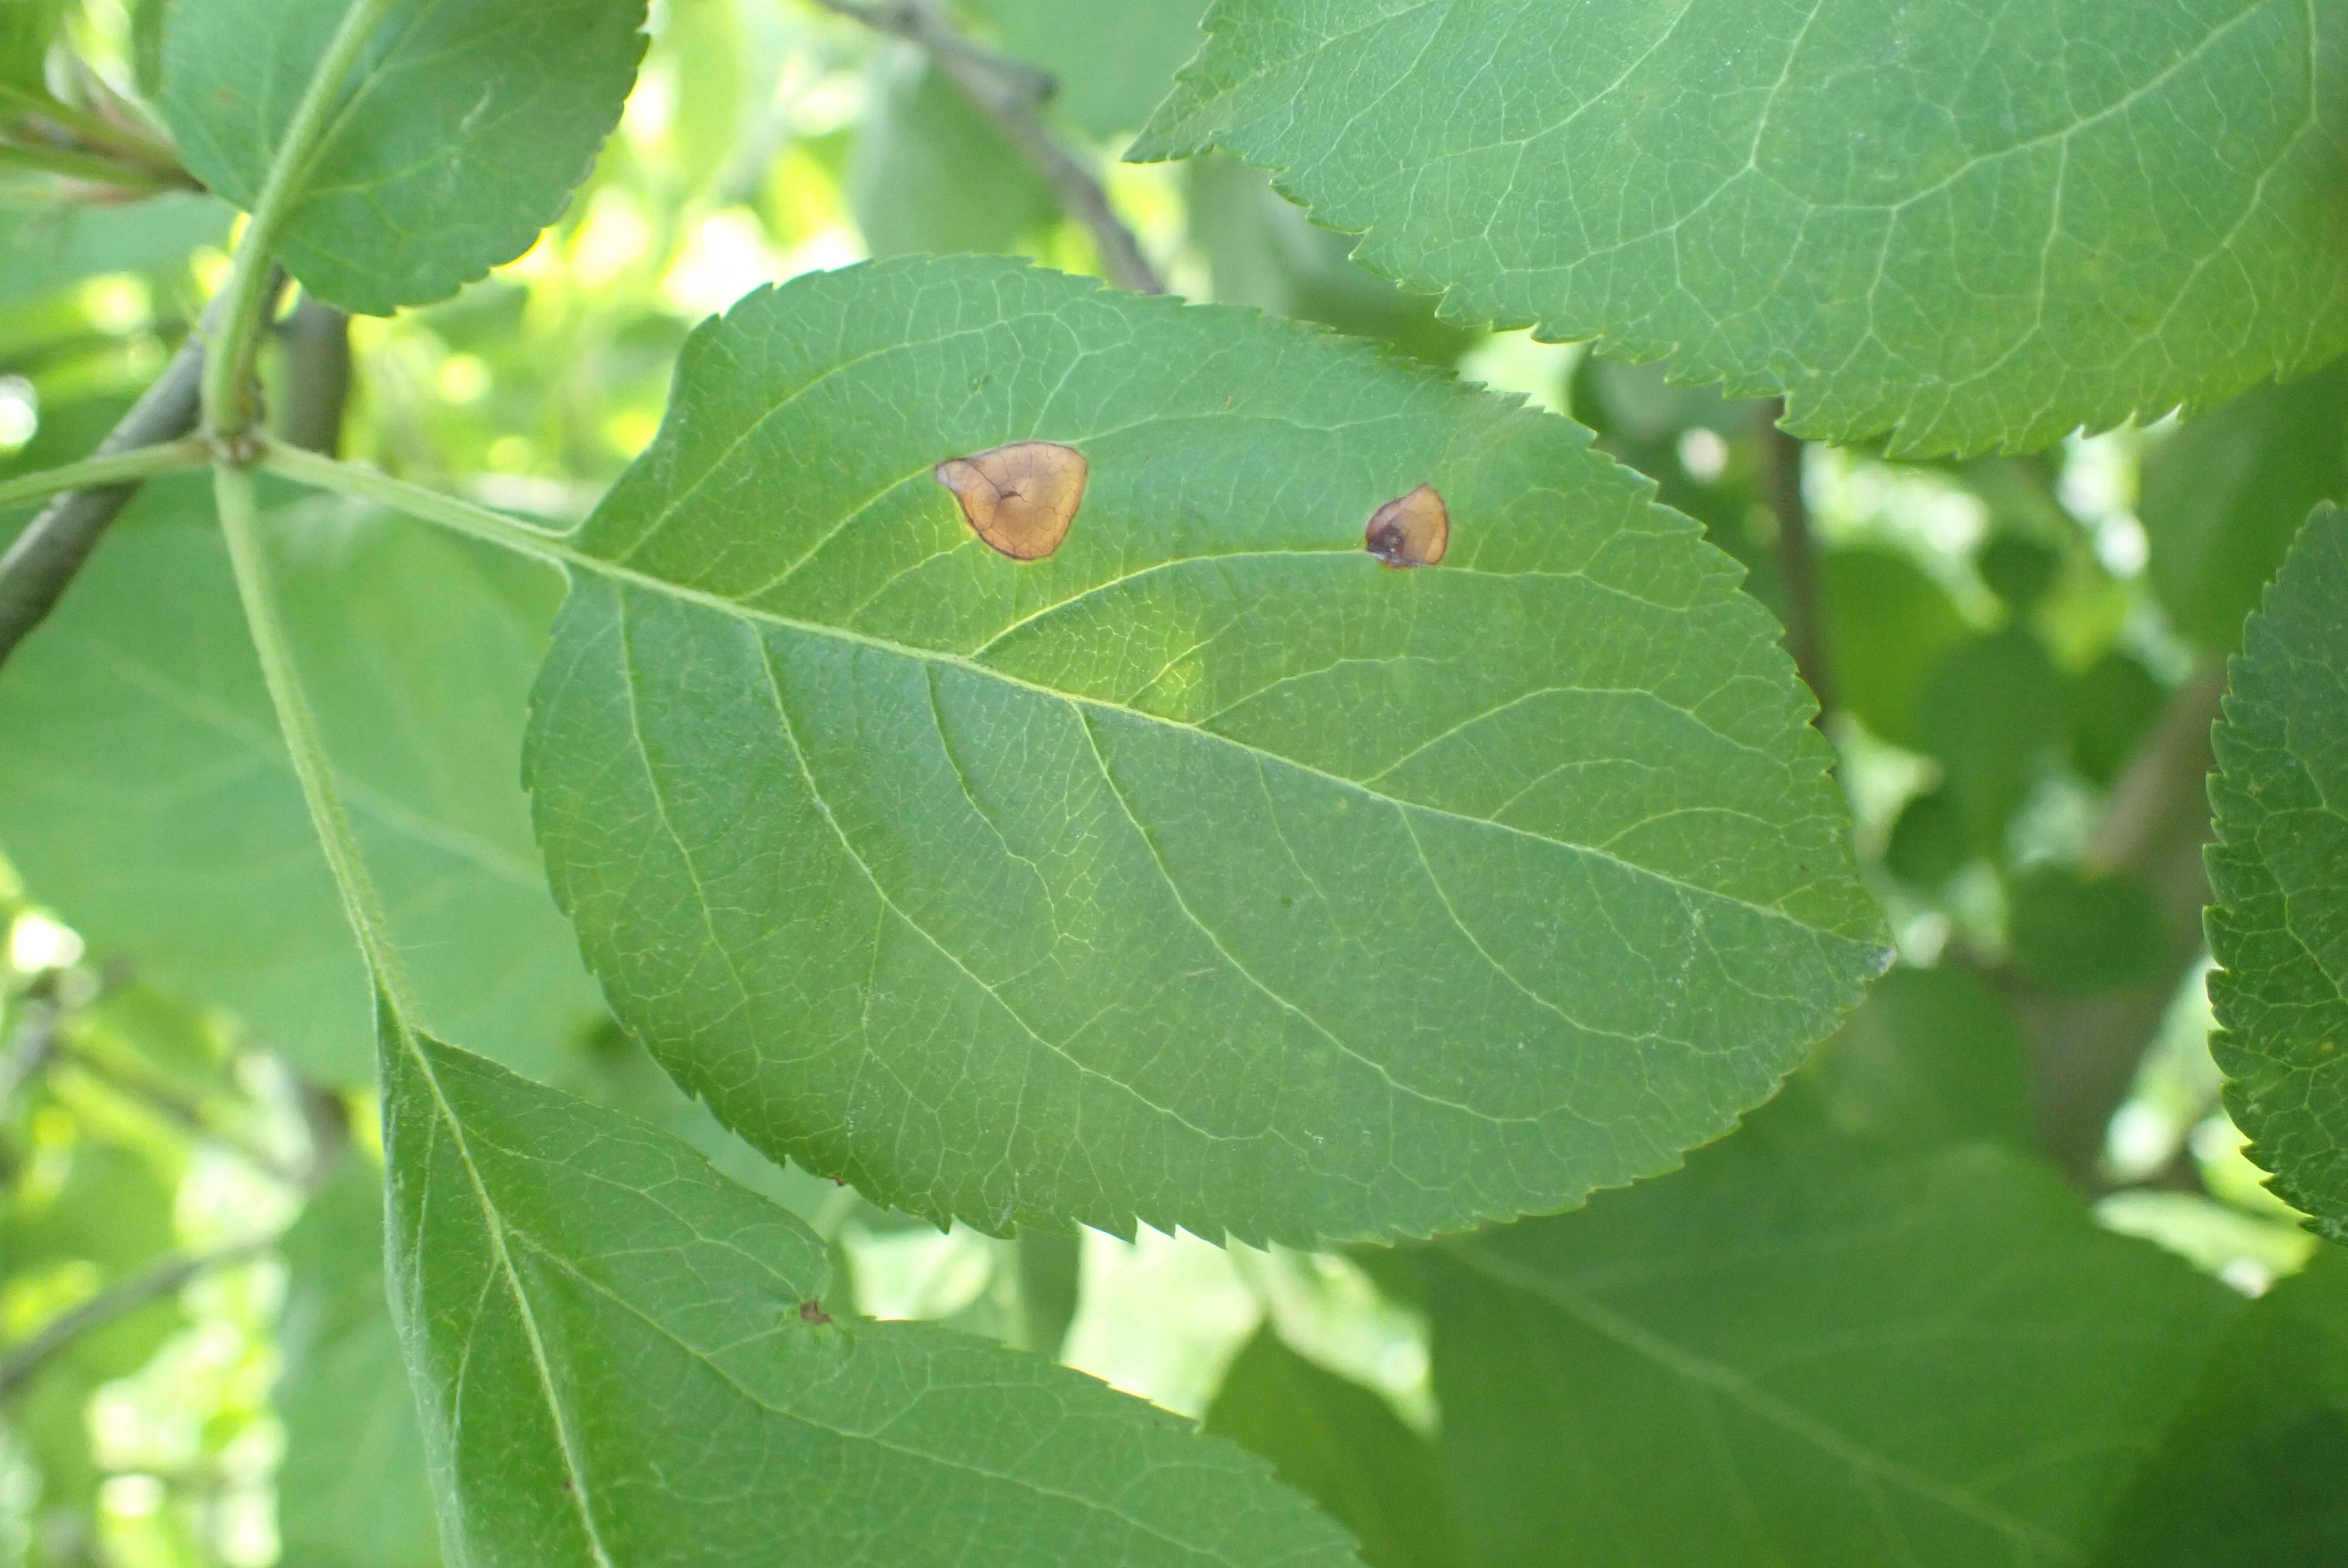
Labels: frog_eye_leaf_spot